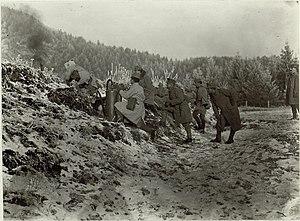
Le 28 juillet 1914, l'Autriche-Hongrie, surnommée « monarchie danubienne » ou « double monarchie », déclare officiellement la guerre au royaume de Serbie, ce qui, par le jeu des alliances, plonge toute l'Europe dans le « troisième chapitre des guerres balkaniques ». Soutenue par le Reich allemand, l'Autriche-Hongrie se trouve rapidement sous une tutelle allemande de plus en plus forte au fil de la guerre, privant la double monarchie de toute possibilité de sortie du conflit sans l'aval du Reich. À l'automne 1918, alors que la situation intérieure rend de plus en plus ardu le maintien de la monarchie et de l'intégrité territoriale de l'État, deux défaites militaires, la bataille de Doiran en Macédoine, en septembre, et la bataille de Vittorio Veneto sur le front italien, en octobre, sonnent le glas de l'Autriche-Hongrie et marquent la fin du règne des Habsbourg qui dominaient l'Europe centrale depuis plus de quatre siècles.